Indus river dolphin

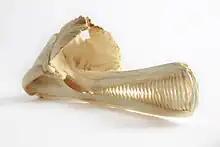
The long jaws and deep brain pan of the Indus river dolphin are visible from this skull cast. From the collection of The Children's Museum of Indianapolis.

The Indus river dolphin was described in 1853 by Richard Owen under the name "Platanista gangetica, var. minor", based on a dolphin skull, which was smaller than skulls of the Ganges river dolphin.